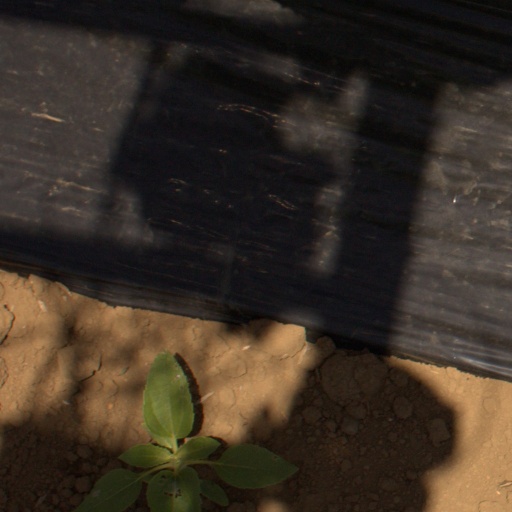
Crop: Jerusalem artichoke